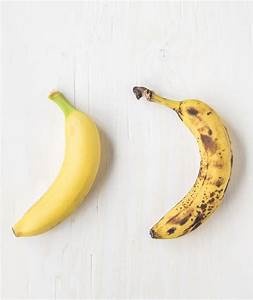
Label: banana